Orange Polska

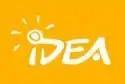
Under branding as "Idea"

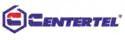
The network was formerly known as PTK Centertel, the brand name of its previous analogue mobile network

Orange Polska mobile was founded in December 1991 to operate an analogue (first-generation) network under the Centertel brand. The network used Nordic Mobile Telephone standard known as "NMT450i" - working on 450 MHz band with some improvements copied from NMT900.